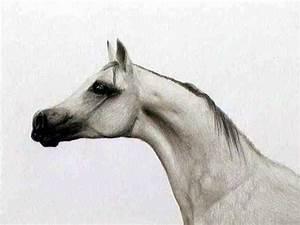
horse